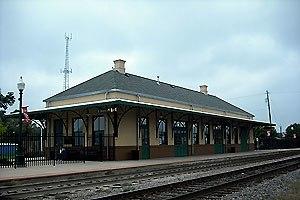
La gare de Mineola est une gare ferroviaire des États-Unis, située sur le territoire de Mineola dans l'État du Texas.